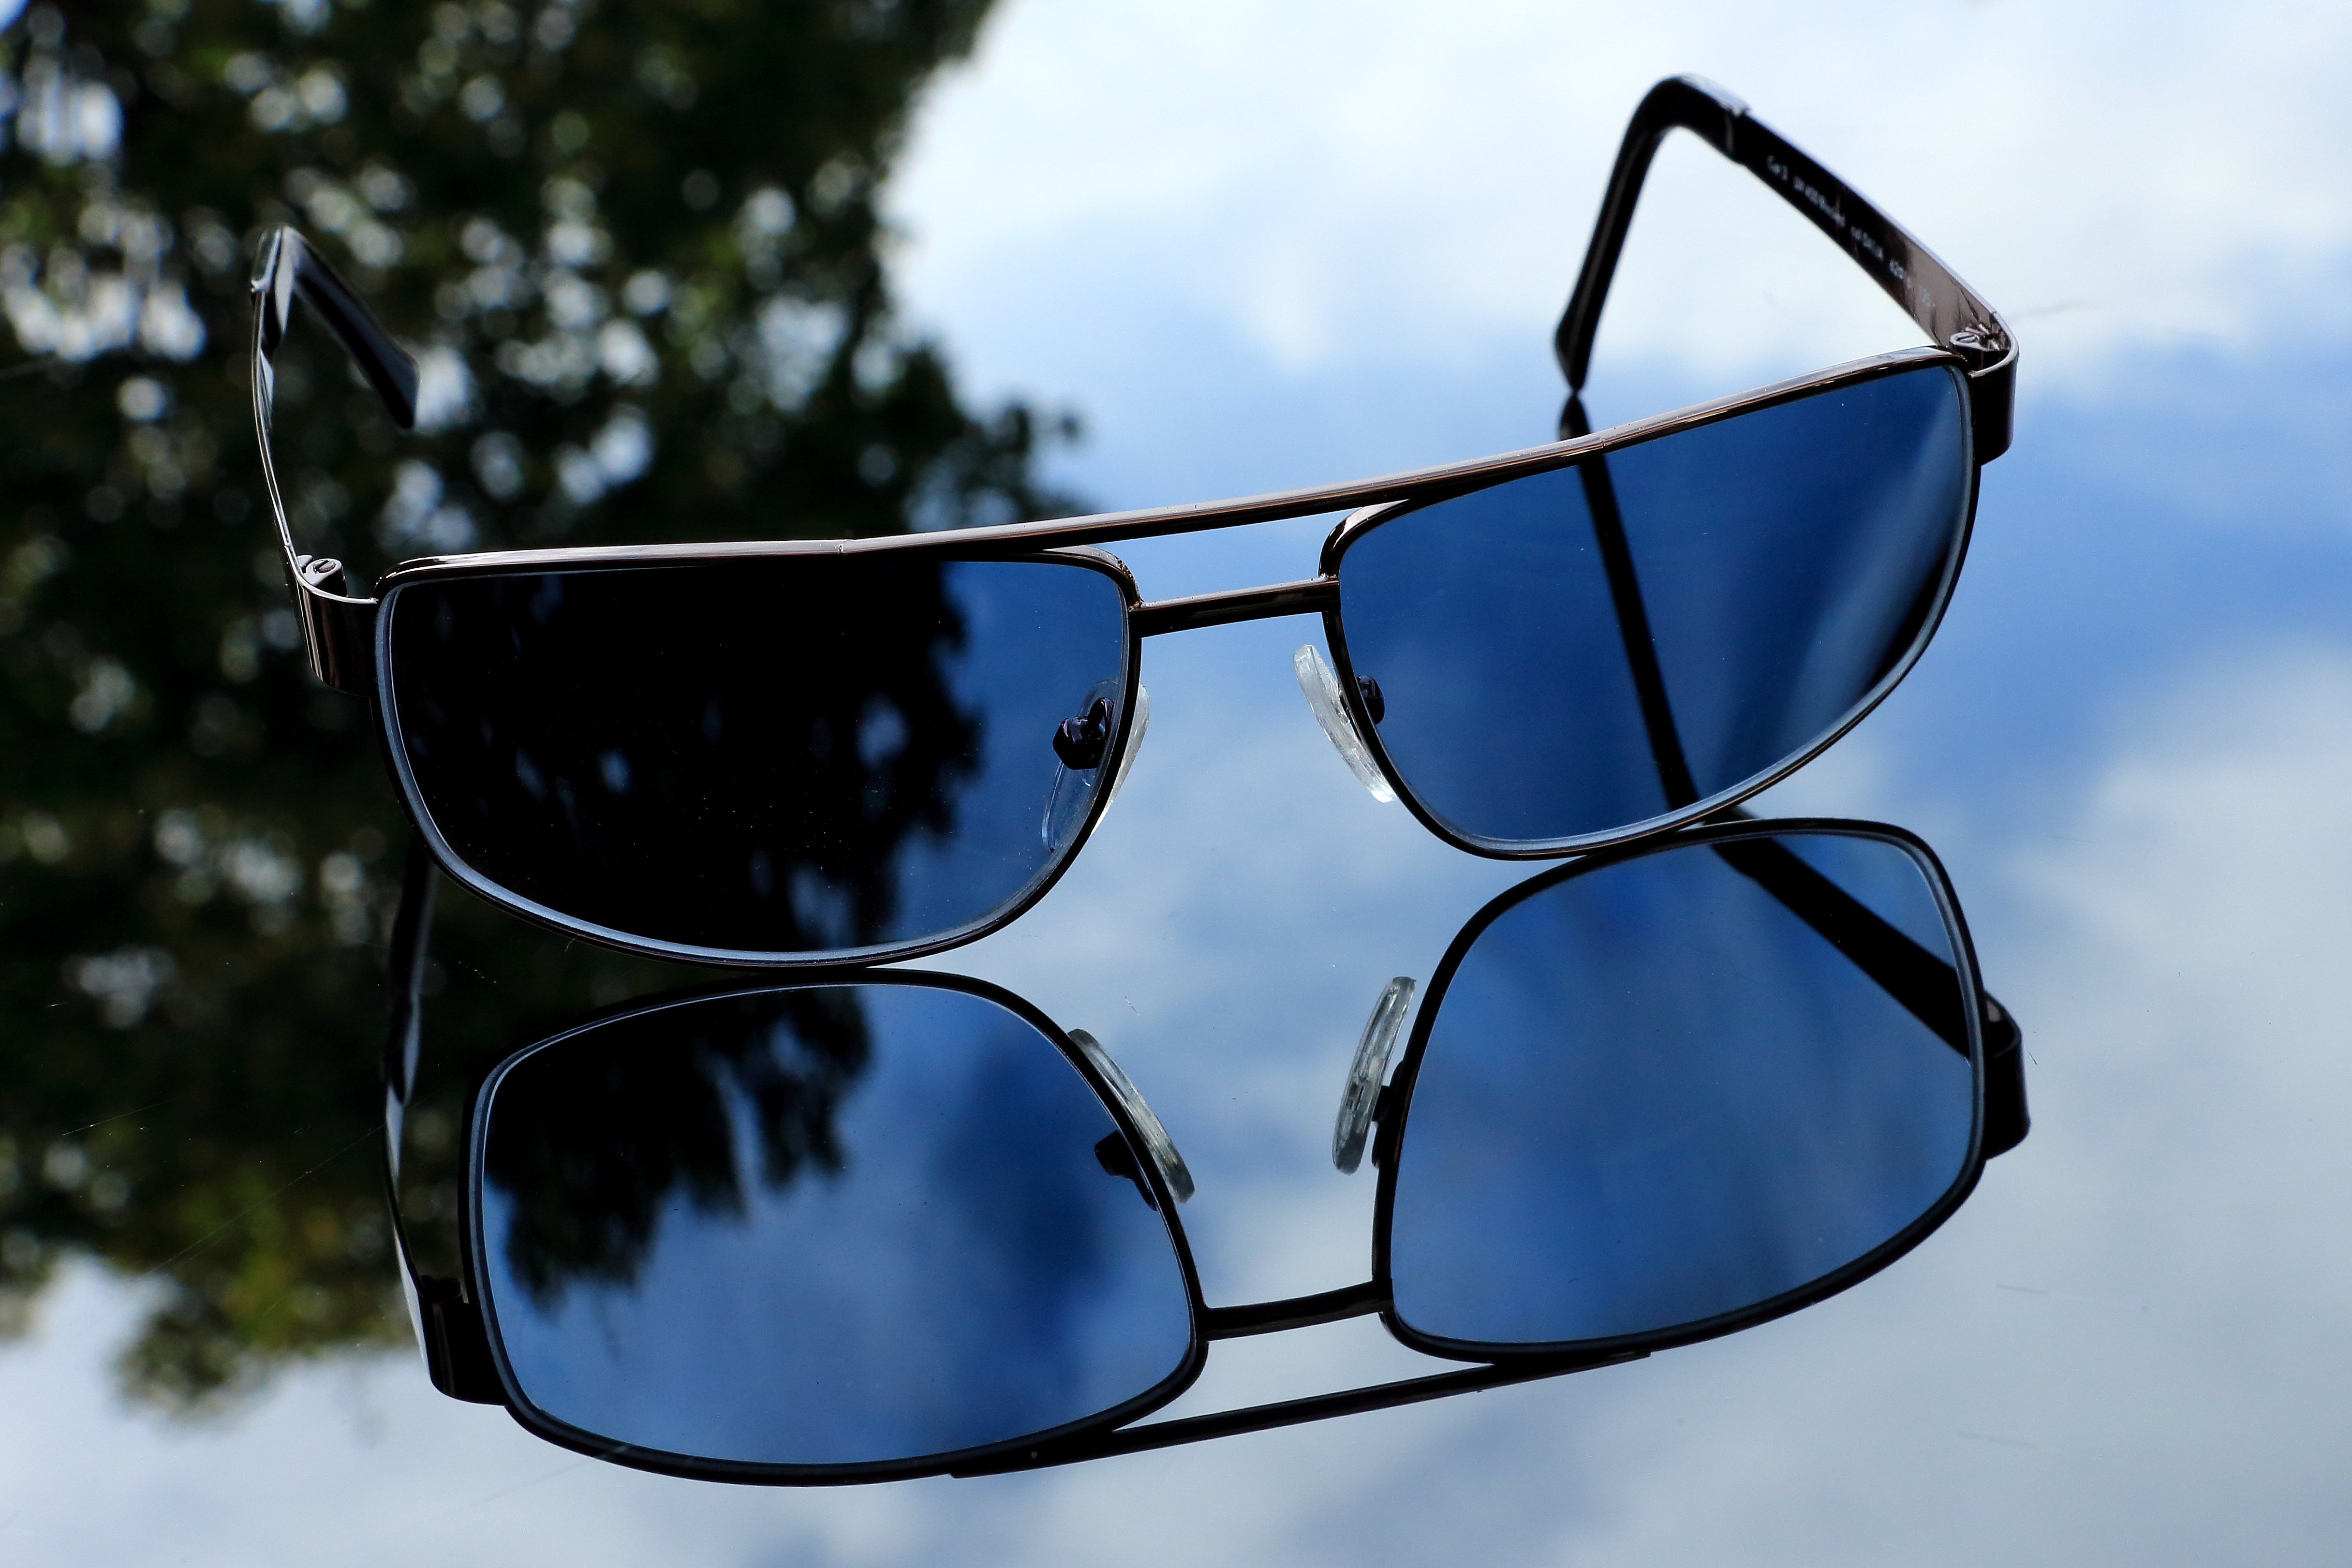
reflection, blue, circle, sunglasses, glasses, eyewear, mirroring, eye protection, fashion accessory, vision care